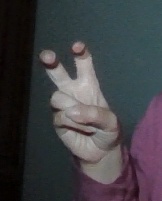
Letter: toot